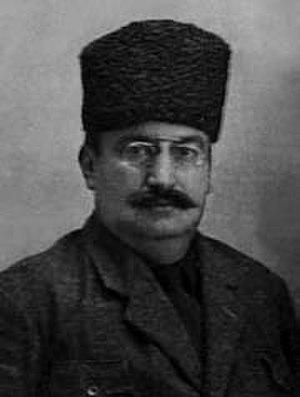
Yunus Nadi Abalıoğlu, né le 1ᵉʳ janvier 1879 à Seydiler dans l'actuelle province de Muğla et mort le 28 juin 1945 à Genève est un auteur, journaliste et homme politique turc.